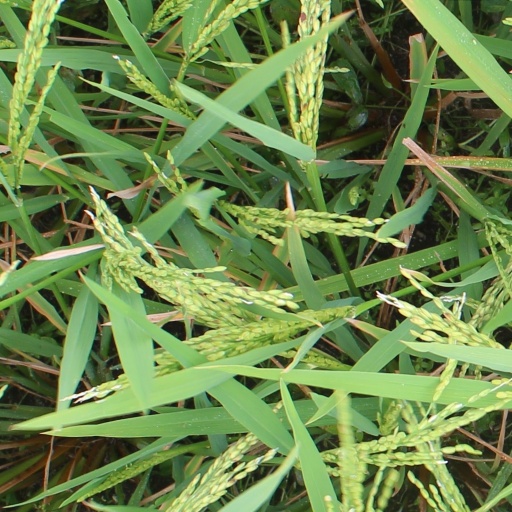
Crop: rice